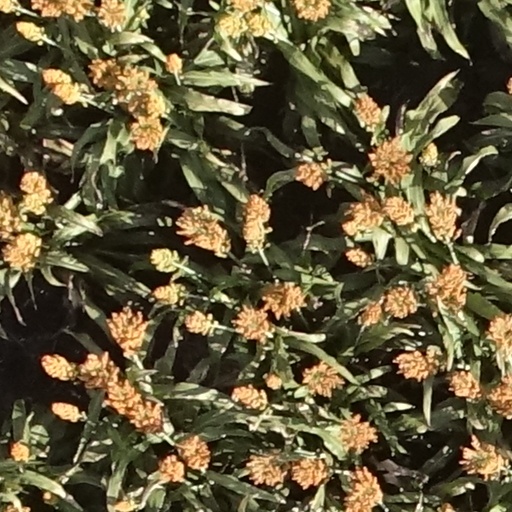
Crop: sorghum